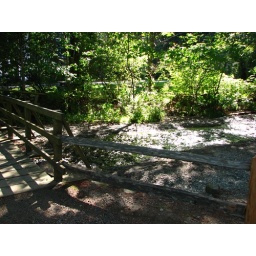
the bridge over the river